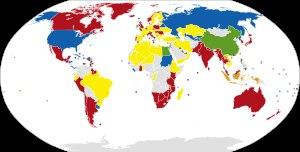
Une boîte aux lettres ou boîte à lettres, aussi orthographié boite, est un petit conteneur destiné à recevoir du courrier :